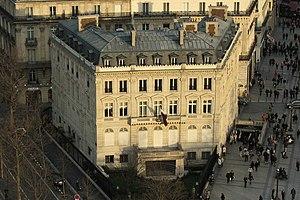
Ambassade de Qatar à Paris - France, vu a partir de l'Arc de Triomphe a la Place de l'Etoile. Čeština: Velvyslanectví Kataru v Paříži - Francie
L'ambassade du Qatar en France est la représentation diplomatique de l'État du Qatar auprès de la République française. Elle est située dans le 8ᵉ arrondissement de Paris, la capitale du pays.